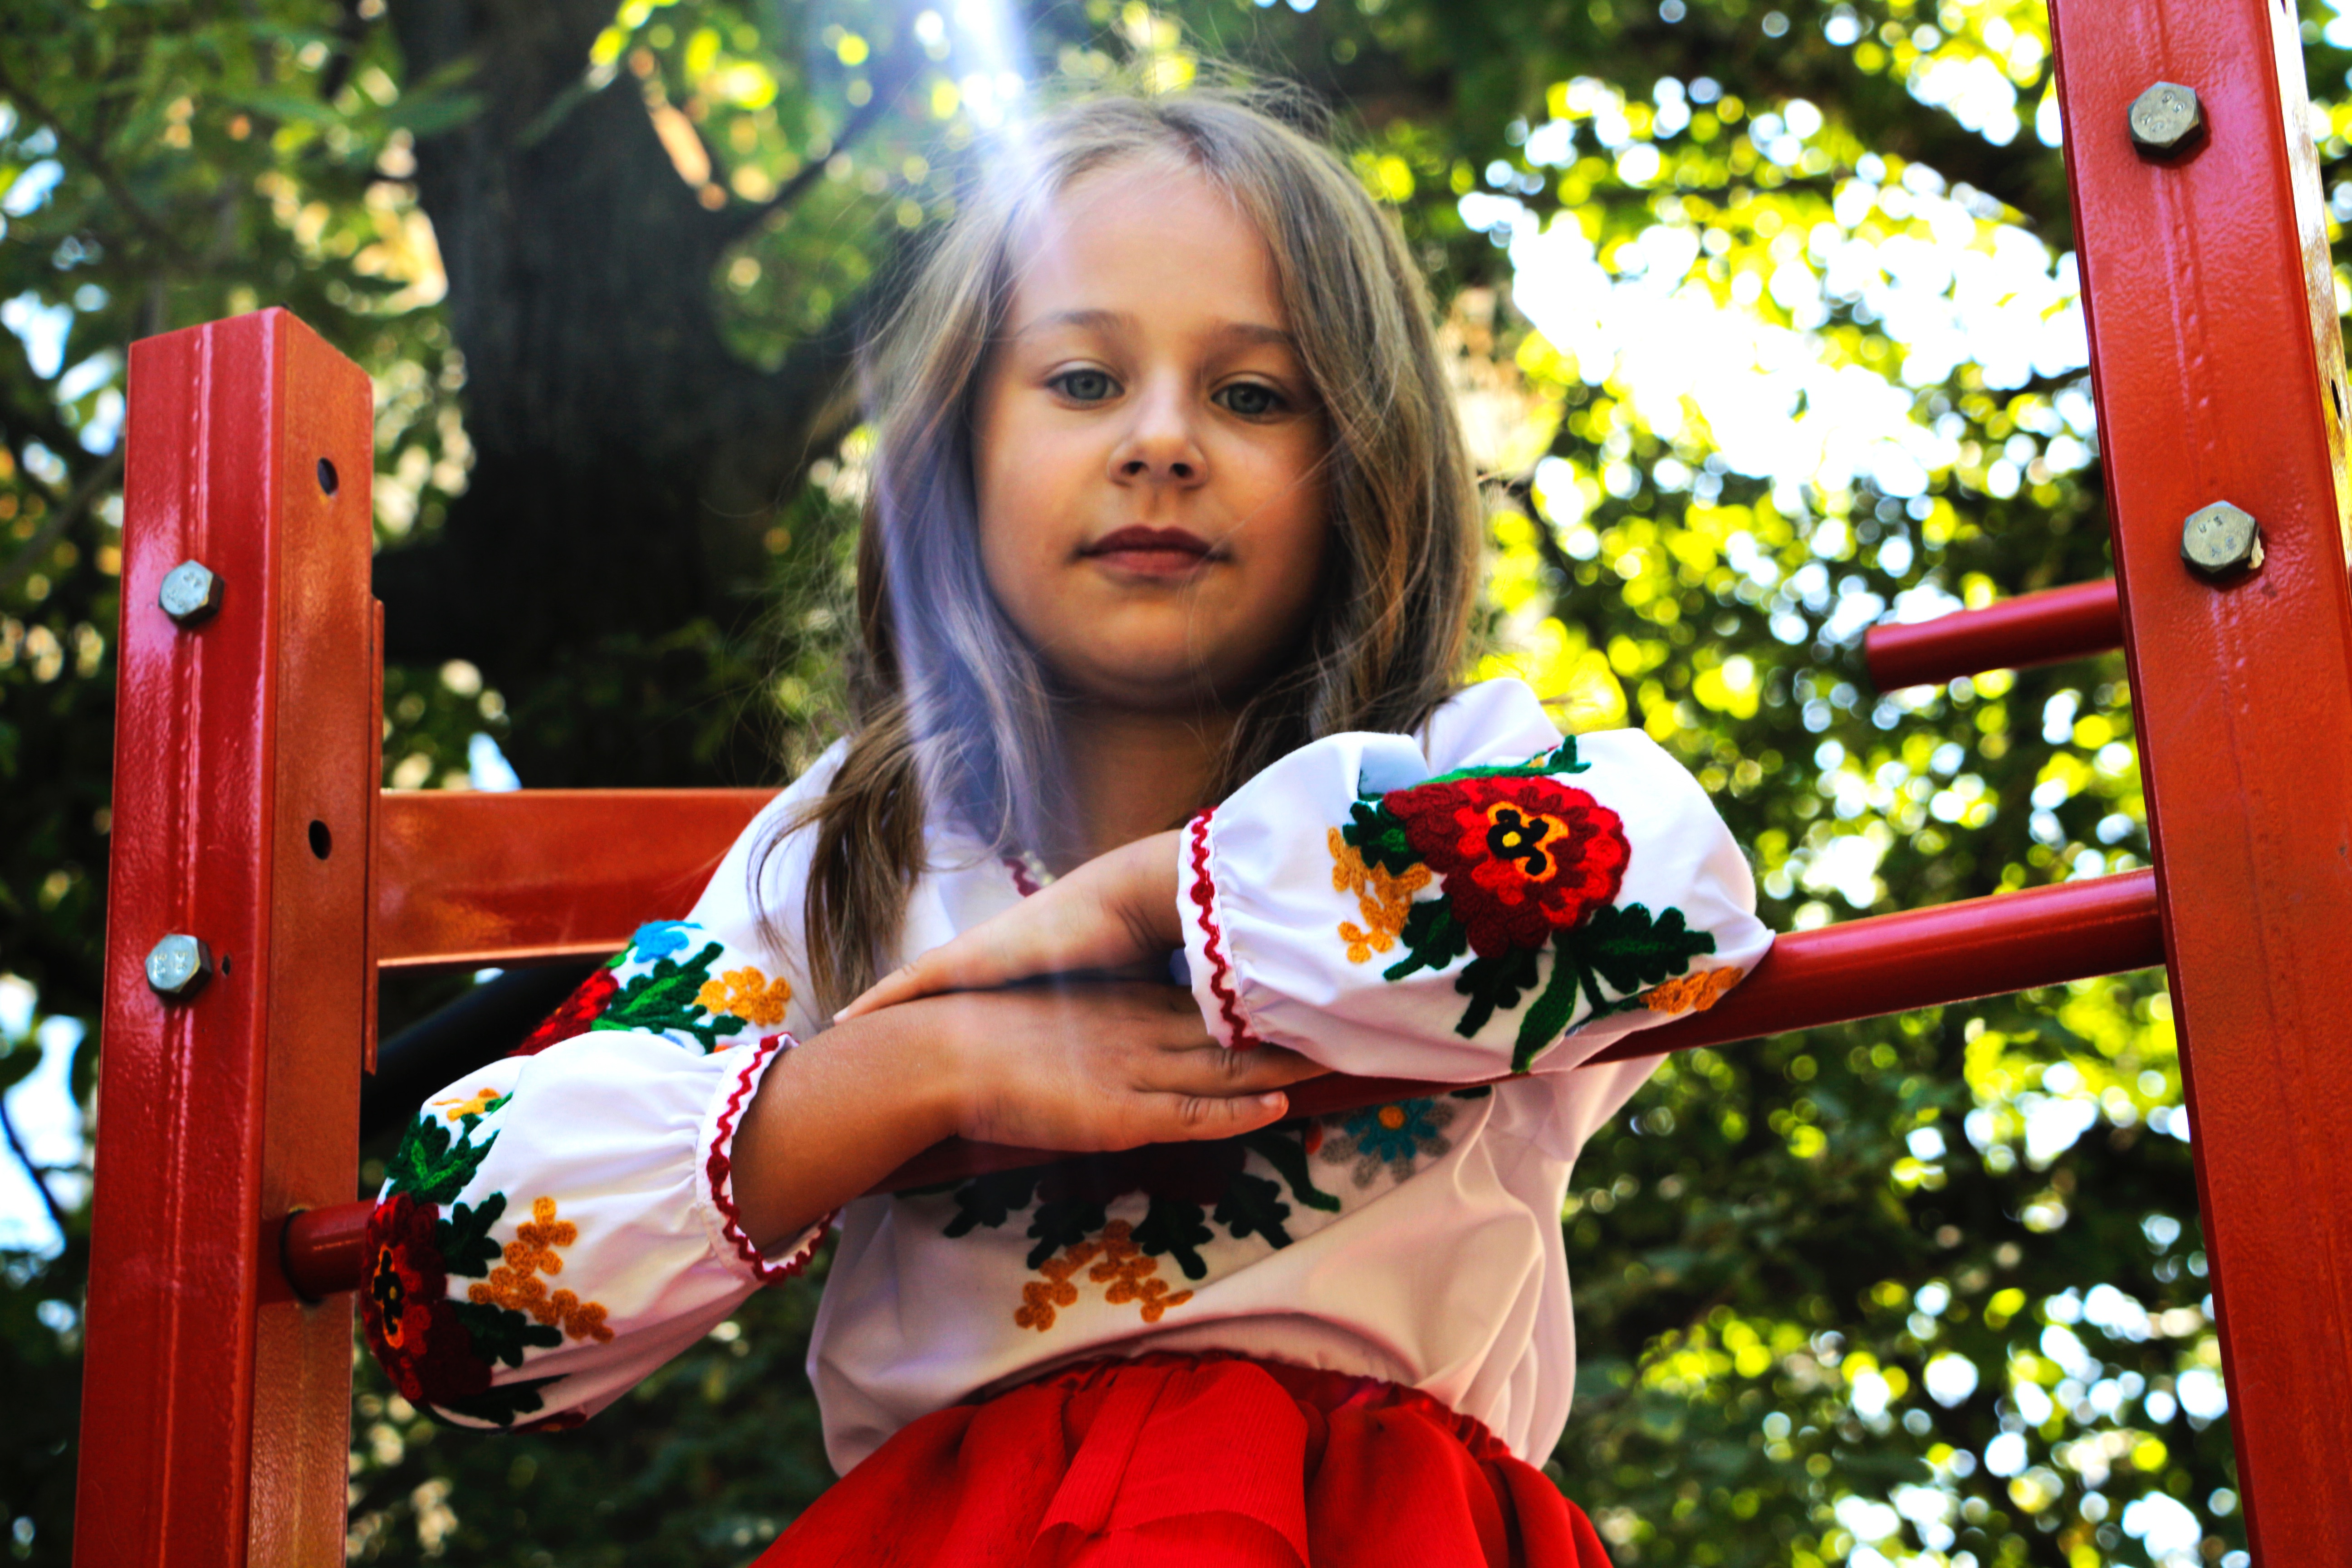
people, play, flower, spring, red, color, child, christmas, fun